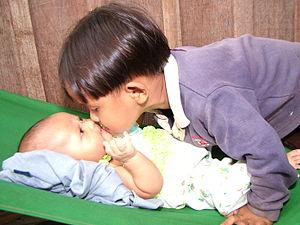
La théorie de l'attachement est un champ de la psychologie qui traite d'un aspect spécifique des relations entre êtres humains. Son principe de base est qu'un jeune enfant a besoin, pour connaître un développement social et émotionnel normal, de développer une relation d'attachement avec au moins une personne qui prend soin de lui de façon cohérente et continue. C'est dans ce sens qu'on peut dire que l'attachement est primordial pour l'évolution psychologique de l'enfant. Cette théorie a été formalisée par le psychiatre et psychanalyste John Bowlby après les travaux de Winnicott, Lorenz et Harlow.